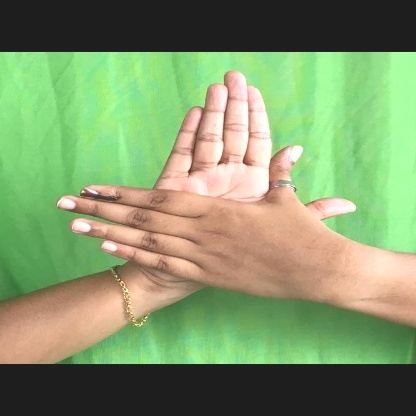
Mudra: Chakra